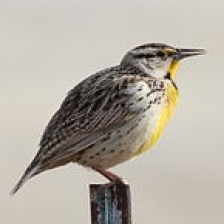
Species: EASTERN MEADOWLARK
Scientific name: STURNELLA MAGNA